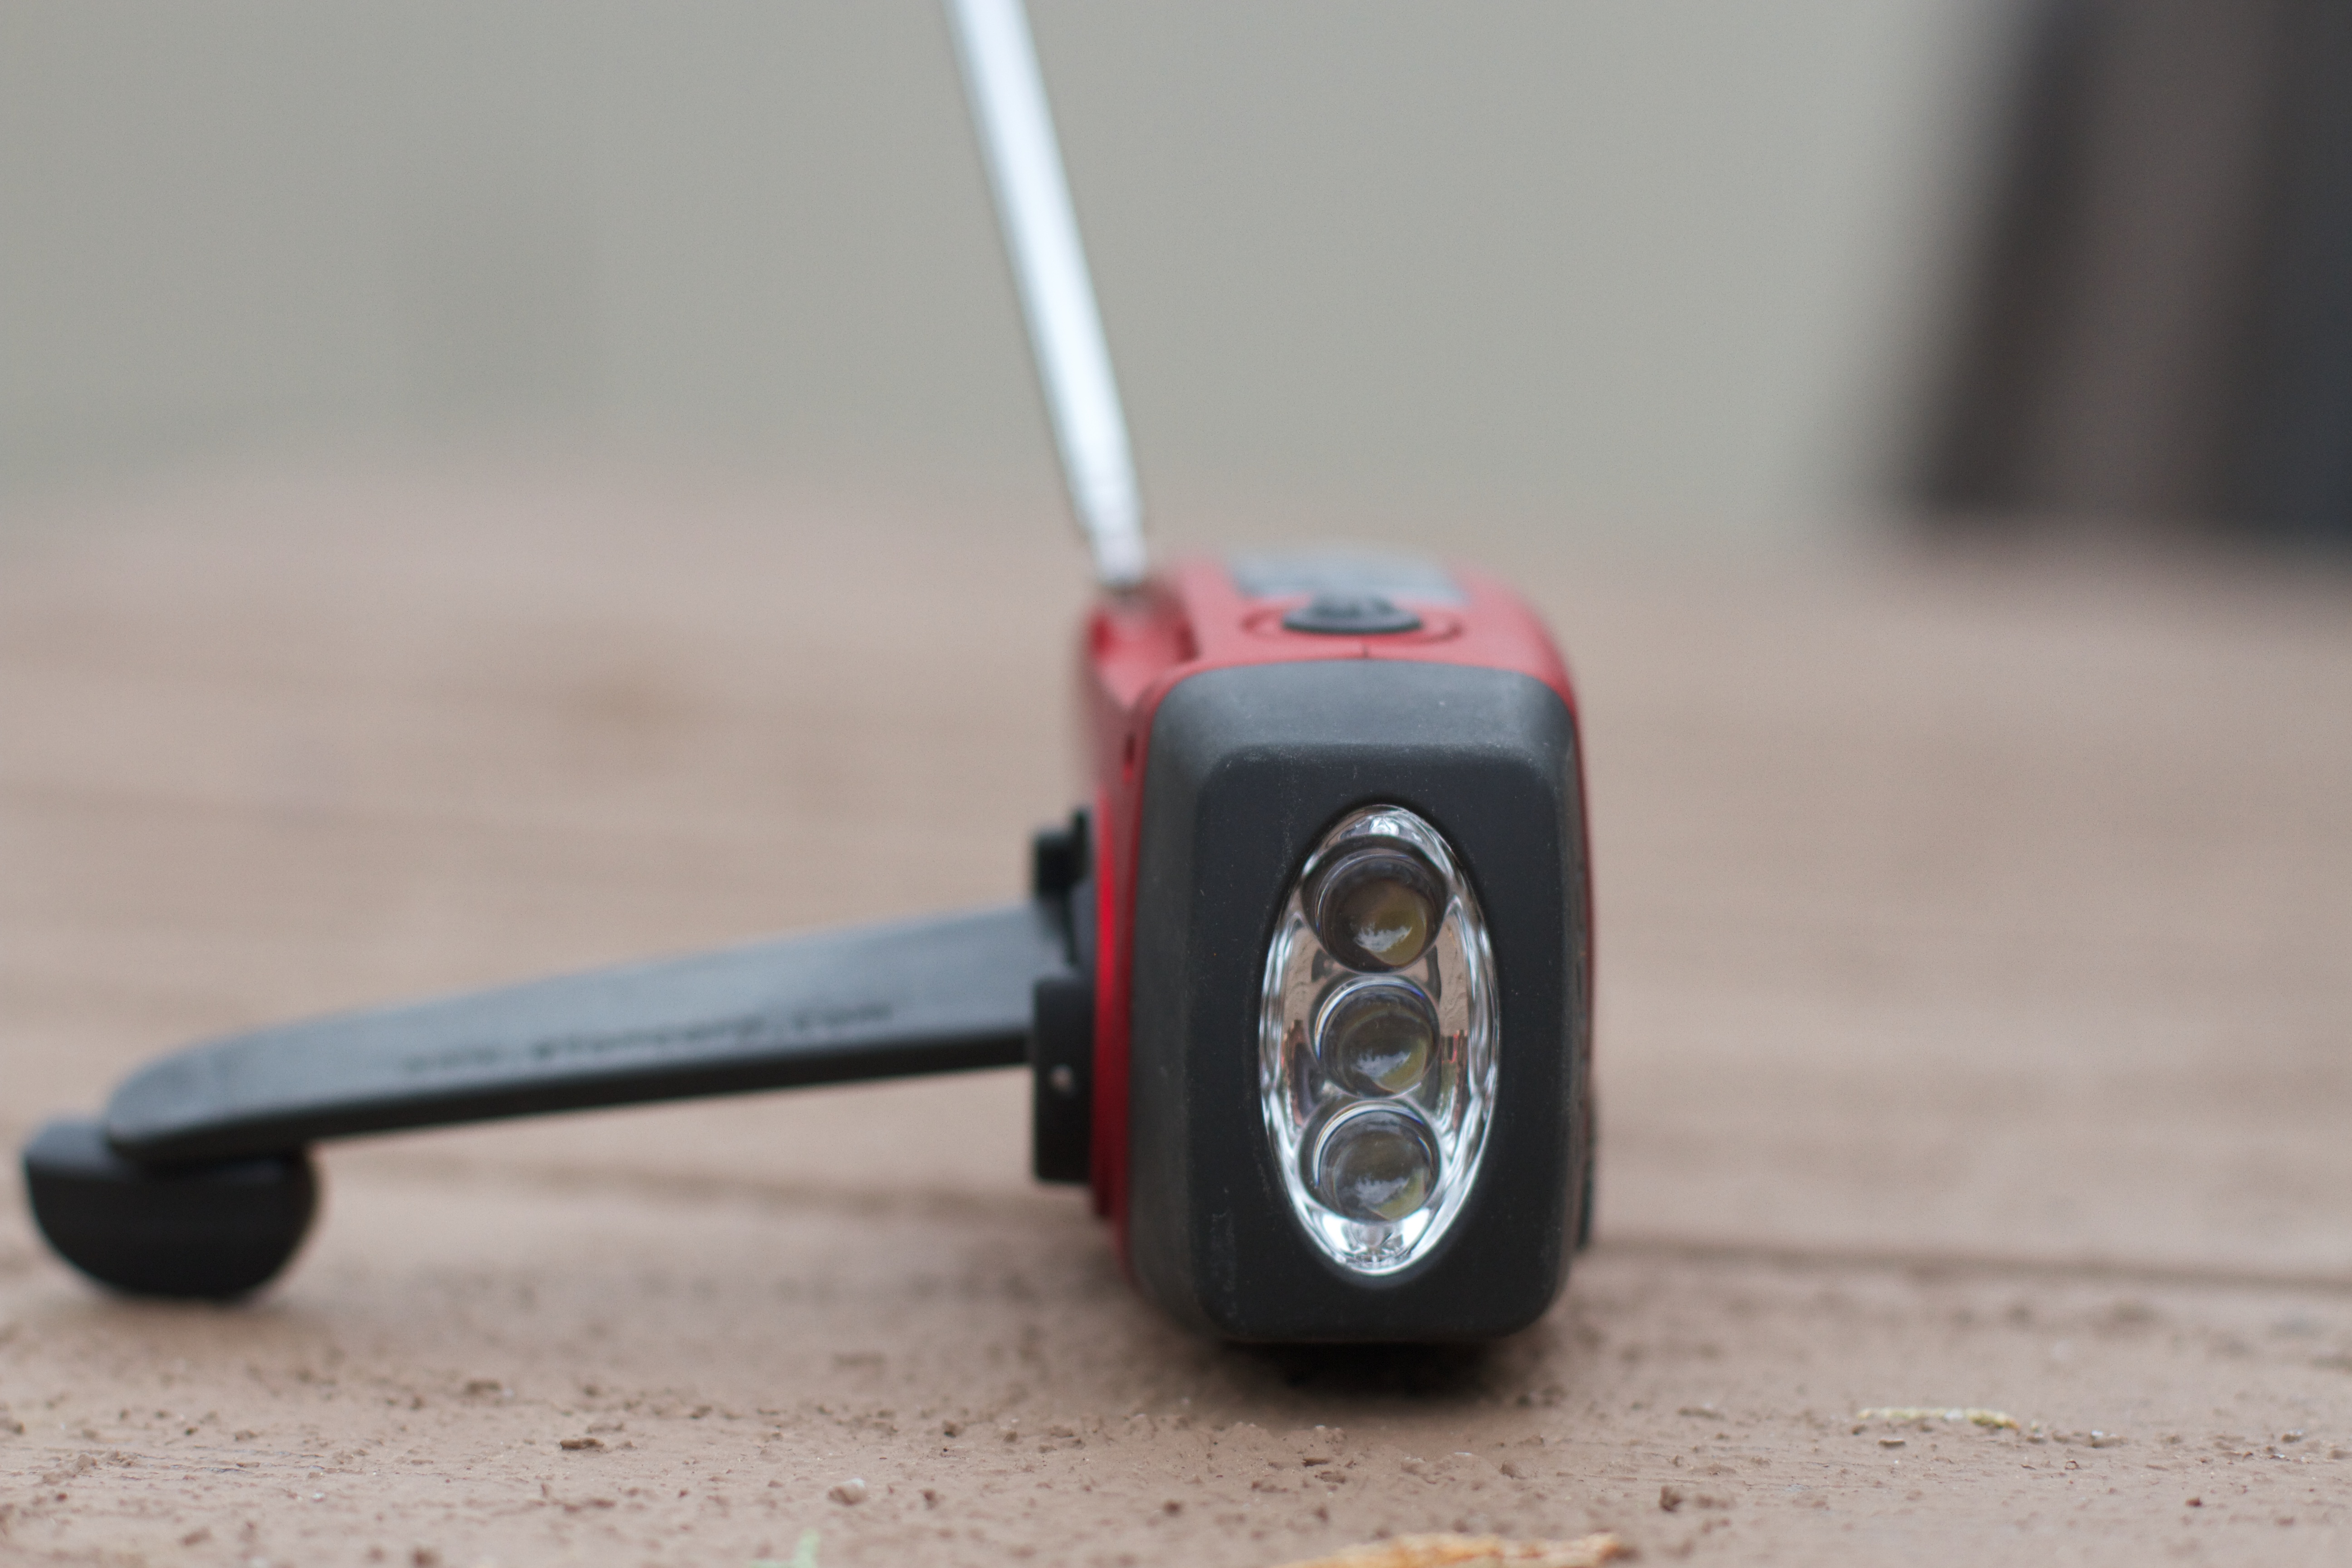
wheel, golf club